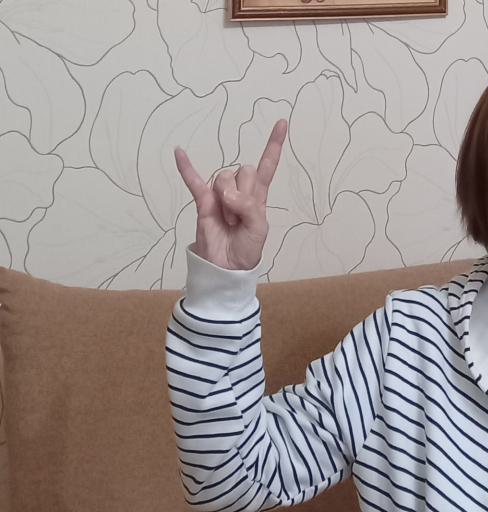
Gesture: rock